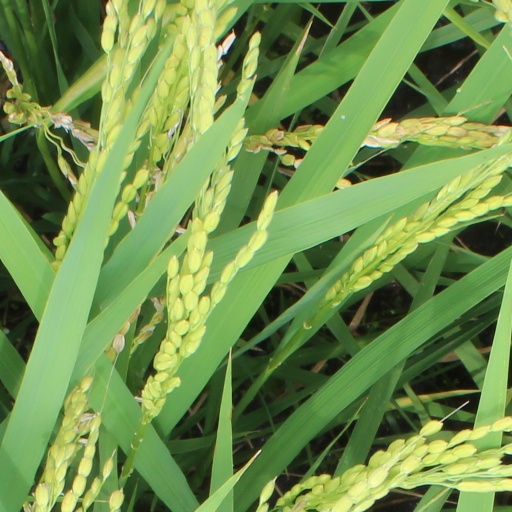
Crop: rice